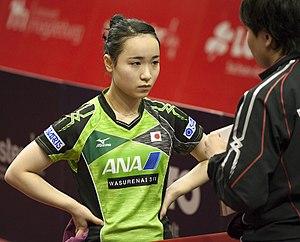
Mima Ito est une pongiste japonaise née le 21 octobre 2000 dans la préfecture de Shizuoka.